Group of Monuments at Mahabalipuram

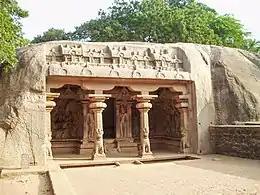
Varaha cave temple entrance

Bhima Ratha (next to the Dharmaraja Ratha) is massive and has a roof resembling a vaulted barrel, reminiscent of woodwork. The "ratha" is long, about high and about 25 feet wide. Its incomplete interior was probably intended to house a reclining Vishnu ("anantasayana"). Unlike the other "rathas", the temple has no inscriptions or sculptures. Its vimana is intricately carved on both sides of the roof. The cornice has seven pairs of kudus (Sanskrit: "gavaksha"). Above it are alternating "salas" and "kutas" (types of aediculae), forming thirteen small vimanas. Above this layer are five "grivas" (necks, clerestory) carved into the shrine, like a niche flanked by small pilasters. The two on each side are the same size, and the middle one is larger. There is structural evidence on the top of eighteen original "kalashas" and two tridents.